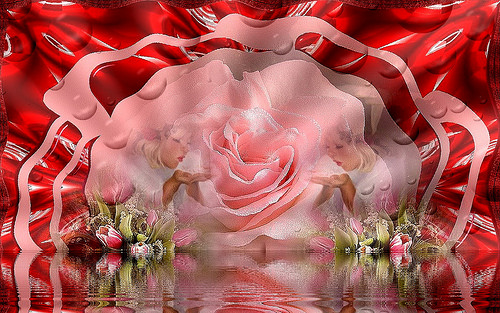
Flower: rose